1968 Thule Air Base B-52 crash

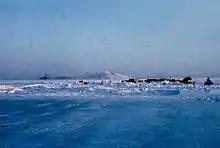
Camp Hunziker was set up at the accident site

Weather conditions at the site were extreme; the average temperature was , at times dropping to . These temperatures were accompanied by winds of up to . Equipment suffered high failure-rates and batteries worked for shorter periods in the cold; operators modified their scientific instruments to allow the battery packs to be carried under their coats to extend the batteries' lifespan. The operation was conducted in arctic darkness until 14 February, when sunlight gradually began appearing.